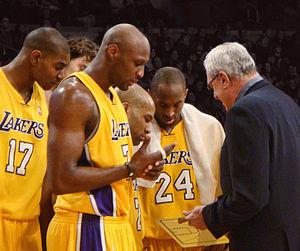
Philip Douglas Jackson est un ancien joueur, entraîneur et manager général de basket-ball. Il est, en tant qu'entraîneur, six fois champion NBA avec les Bulls de Chicago et cinq fois avec les Lakers de Los Angeles. Il détient le record de titres NBA, de finales disputées, de victoires en playoffs, de pourcentage de victoires en saison régulière et en playoffs, ainsi que le deuxième meilleur bilan sur une saison régulière en 1995-1996 derrière les Warriors de Golden State en 2015-2016.